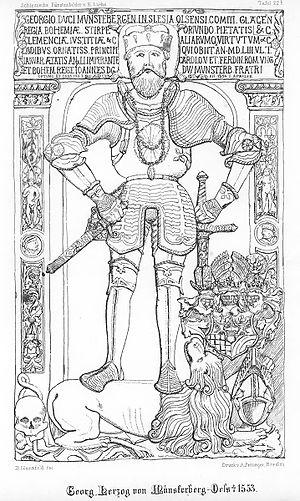
Entre la partition du duché bas-silésien de Glogau, en 1313, et la mort du duc Guillaume d’Œls, en 1884, plusieurs ducs se sont succédé sur le trône d’Œls.